Venturi (company)

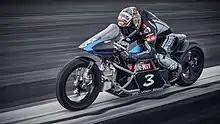
Max Biaggi on the Voxan Wattman (non-streamlined)

Venturi has completed its own zero-emissions version of Citroën's historic Croisière Blanche expedition (also called the "Bedeaux expedition"), a 20th-century automobile raid that entailed crossing the Canadian North-West. That historic expedition ended in failure, owing to the nature of the terrain and the disastrous climatic conditions.